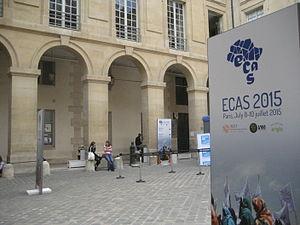
L'AEGIS est un réseau de recherche européen pluridisciplinaire qui rassemble des institutions travaillant sur l'Afrique.